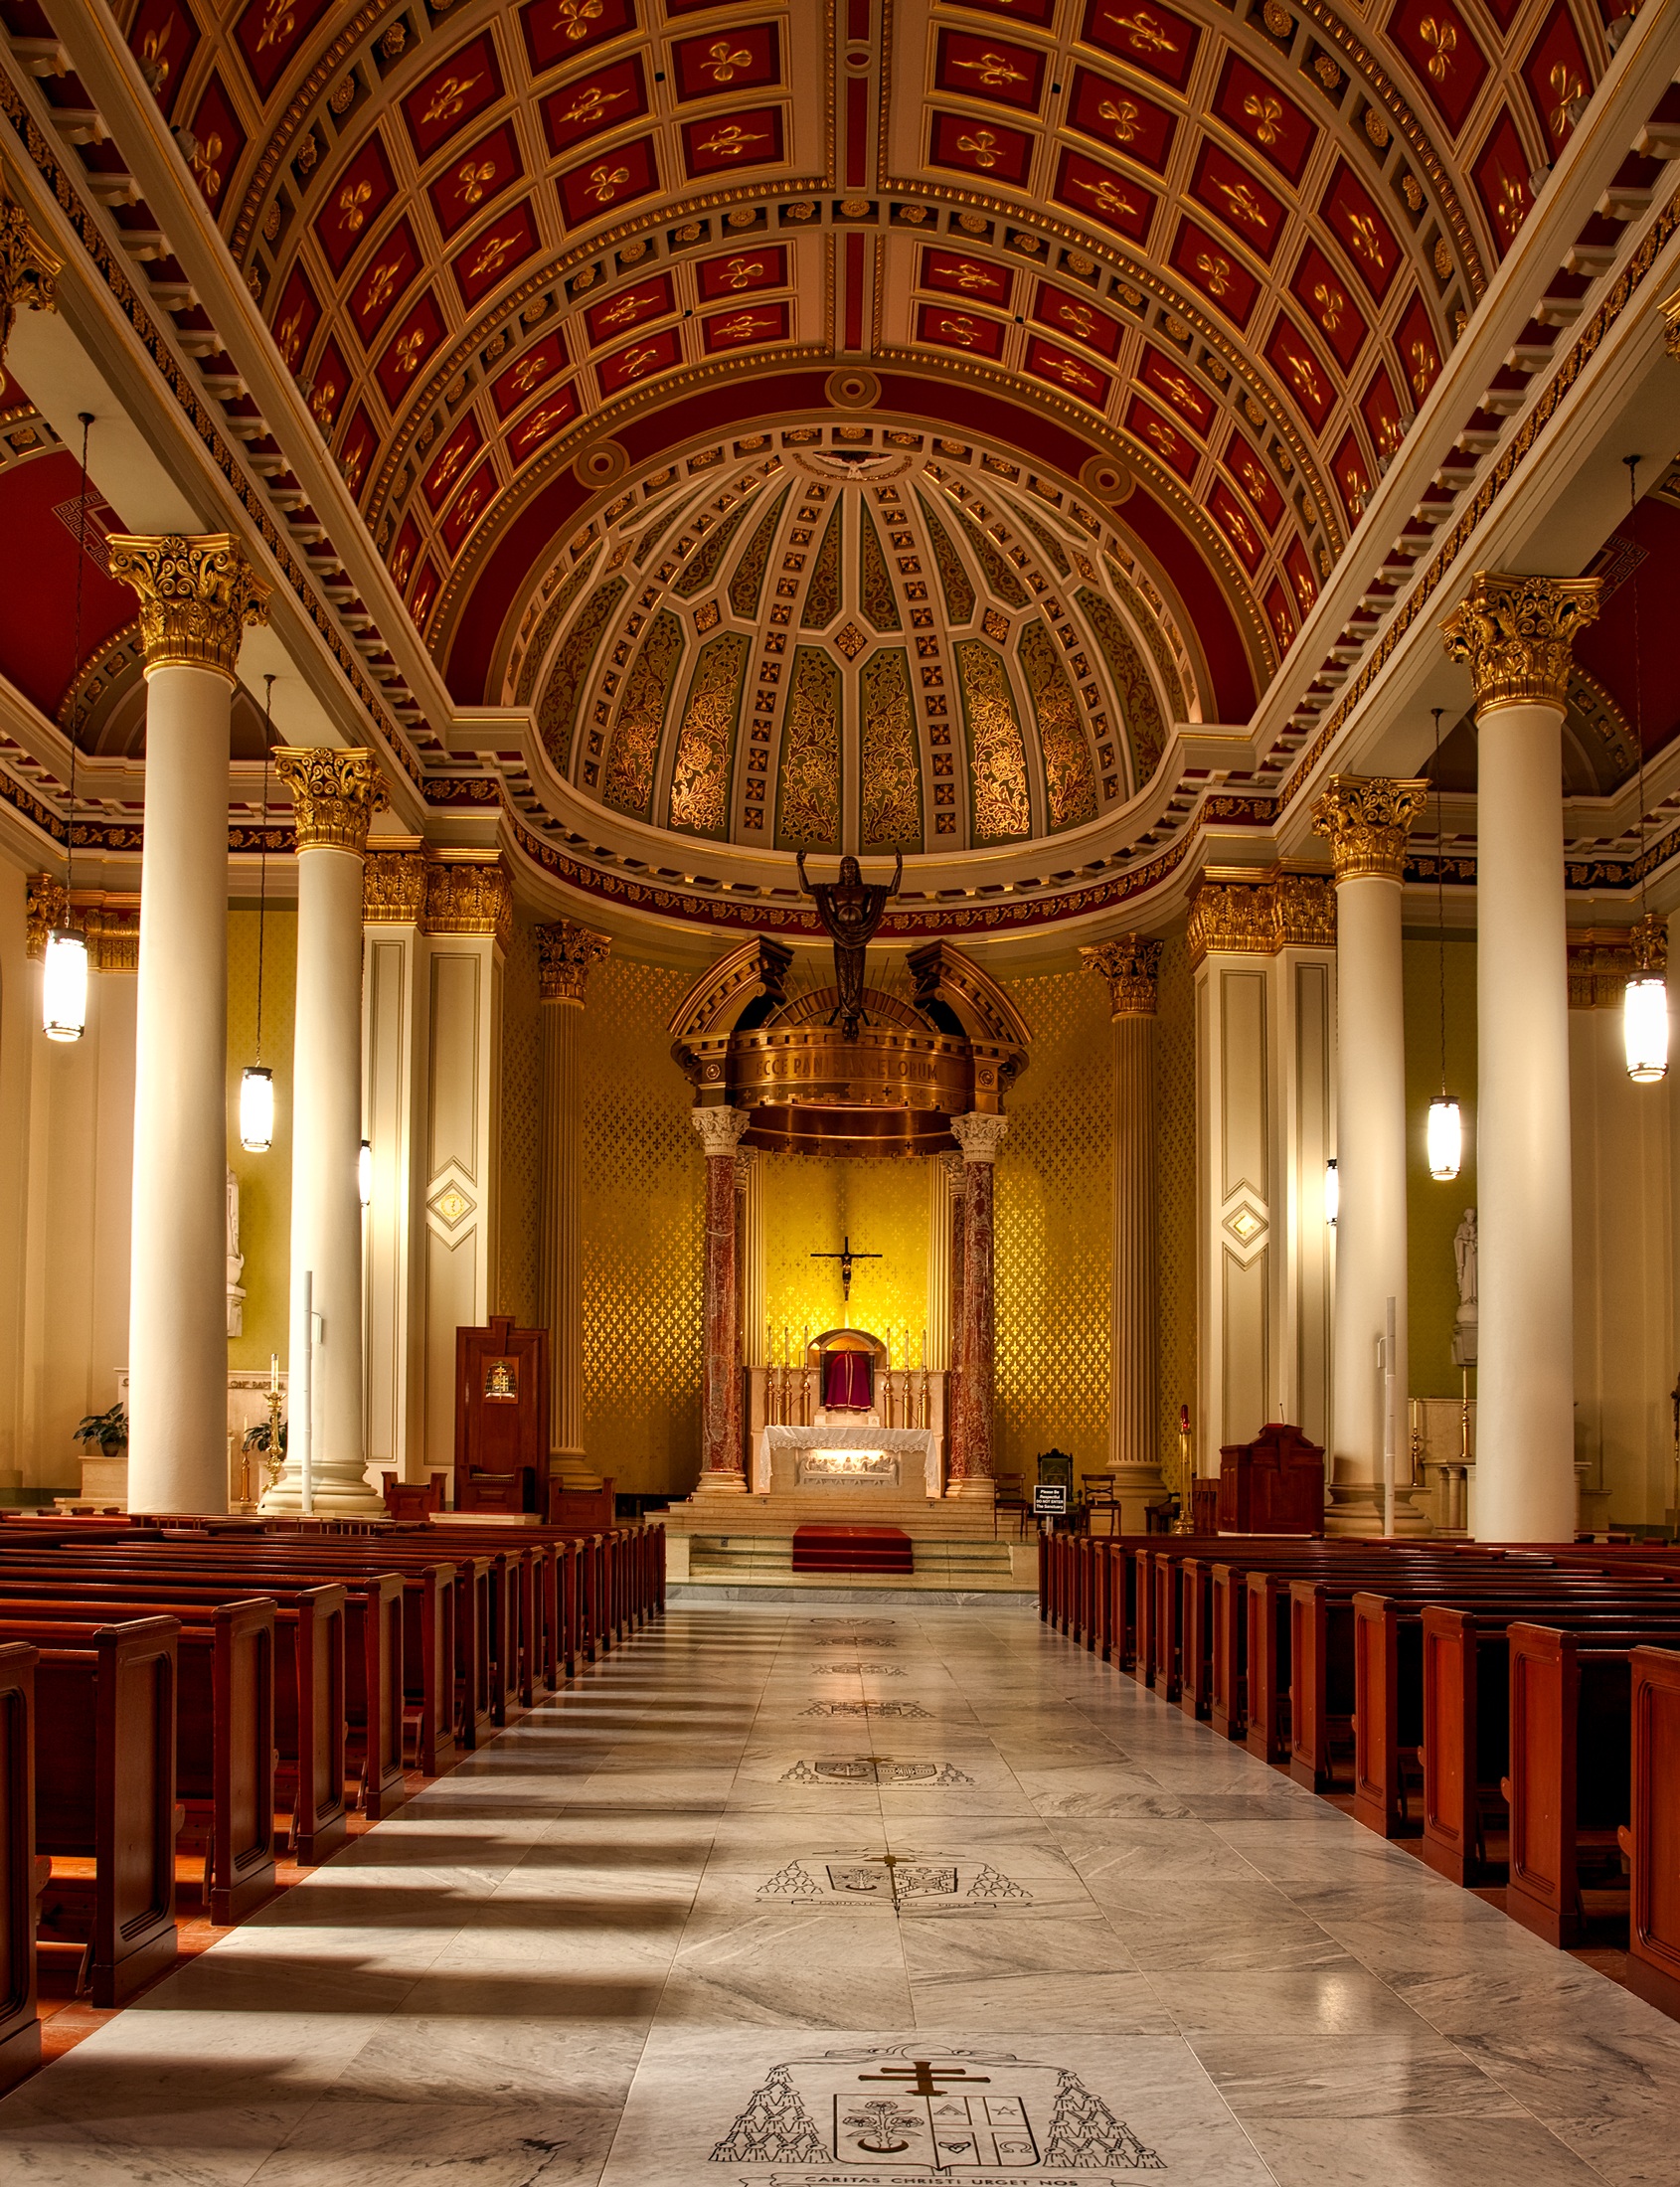
mobile, auditorium, interior, building, palace, hall, religion, church, cathedral, chapel, place of worship, artwork, aisle, catholic, inside, hdr, art, altar, faith, pews, details, prayer, synagogue, beautiful, worship, ballroom, estate, alabama, the immaculate conception, function hall